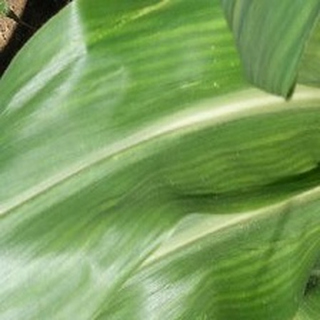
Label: healthy_corn